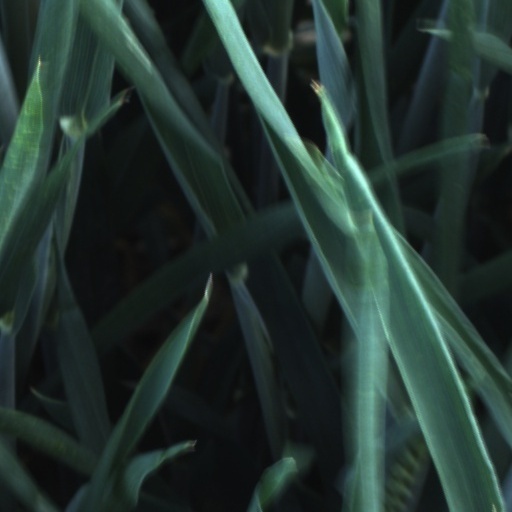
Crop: wheat